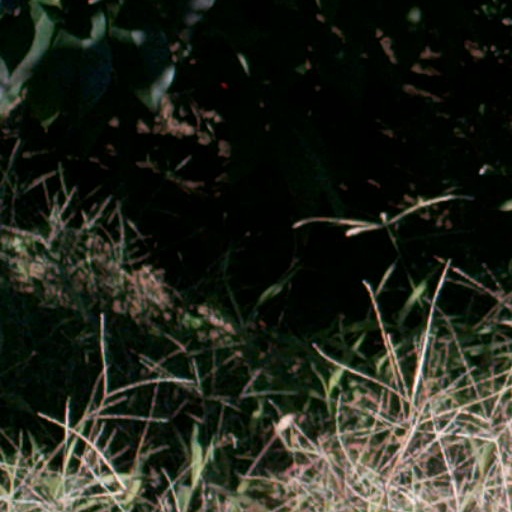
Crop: cassava